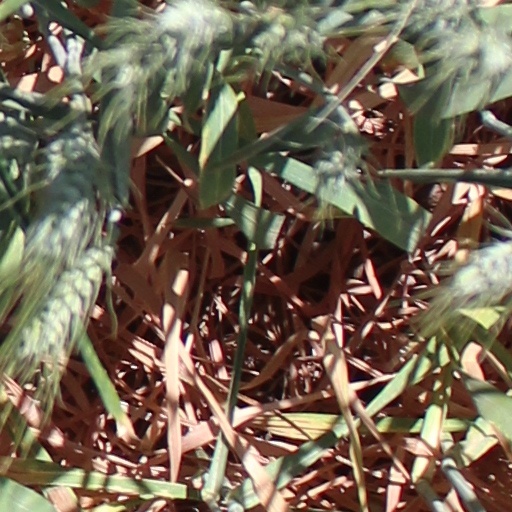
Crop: wheat